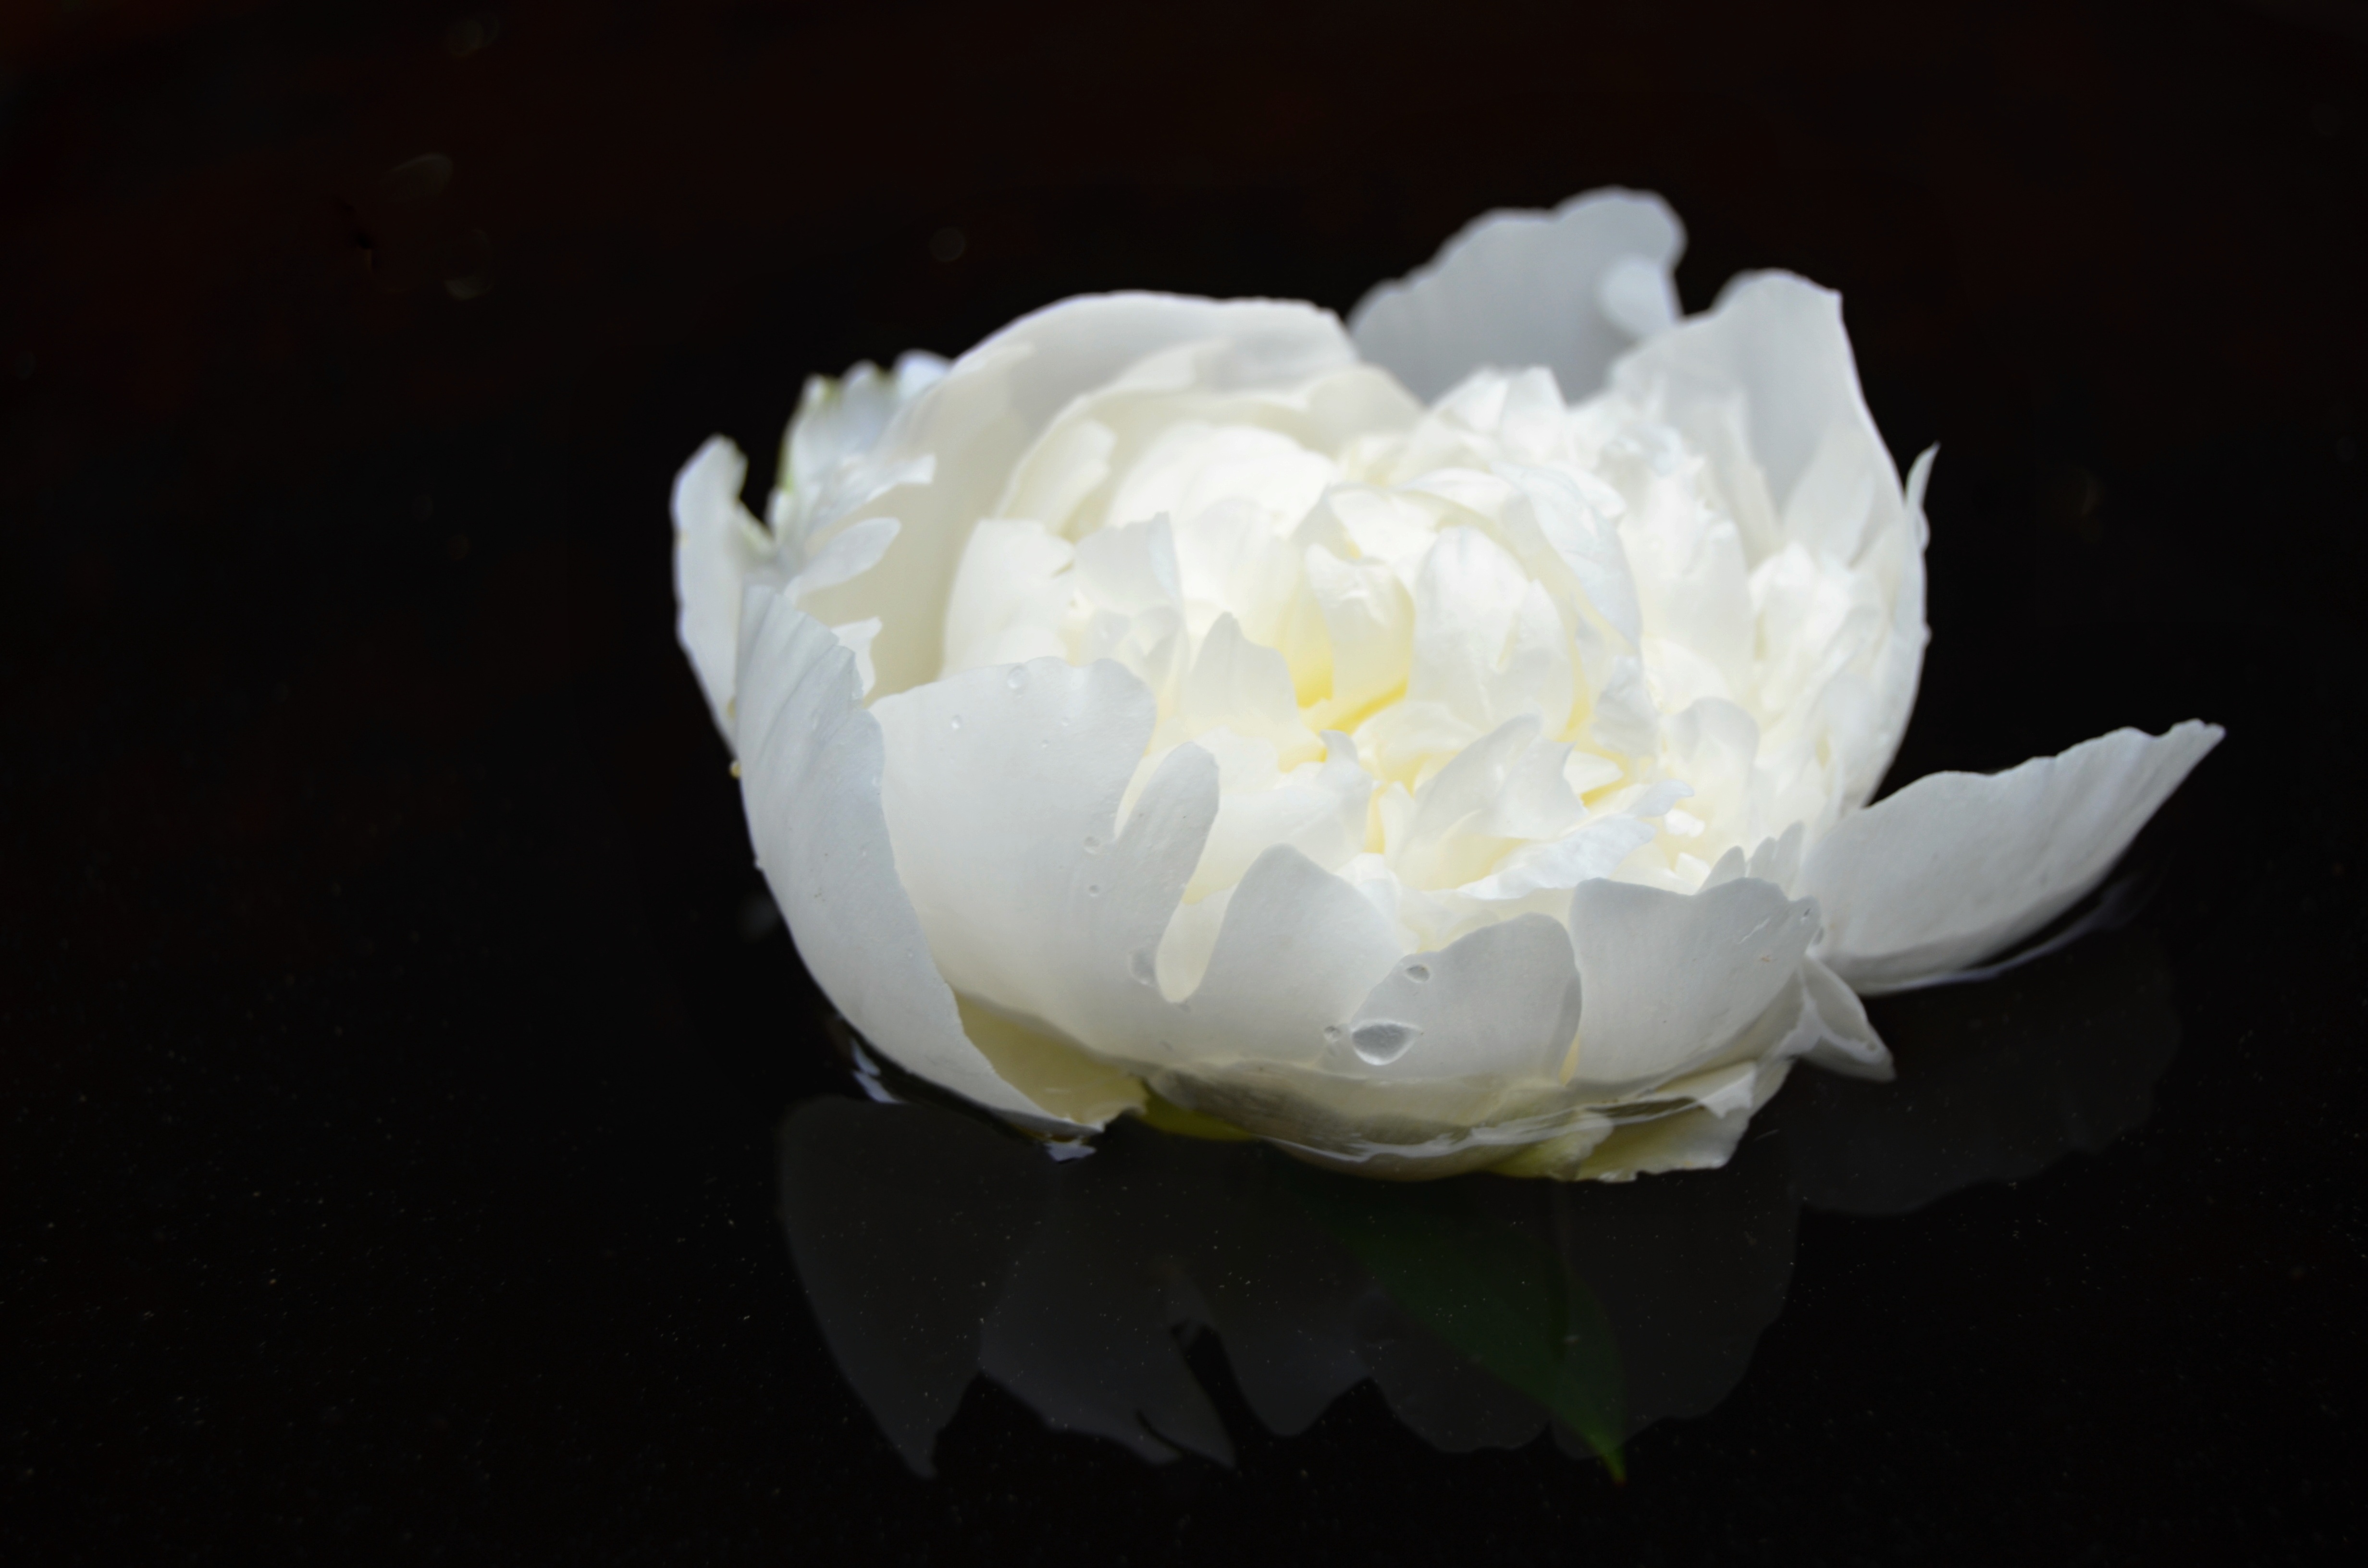
water, nature, plant, white, flower, petal, summer, swim, foliage, reflection, peace, blooming, aquatic plant, surface, peony, macro photography, flowering plant, land plant